Self-reconfiguring modular robot

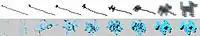
Motein

The Distributed Flight Array (2009)